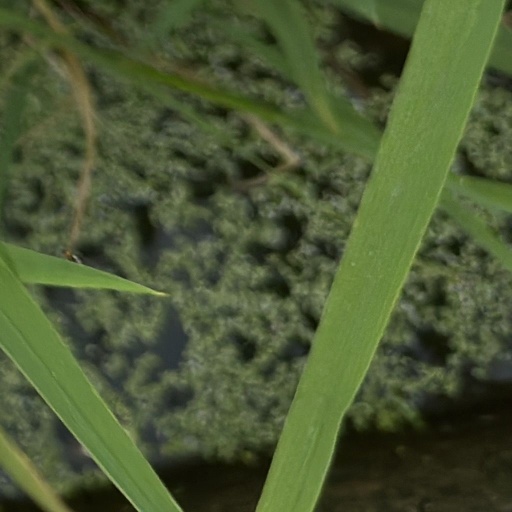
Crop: rice